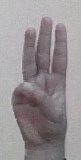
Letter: thaa